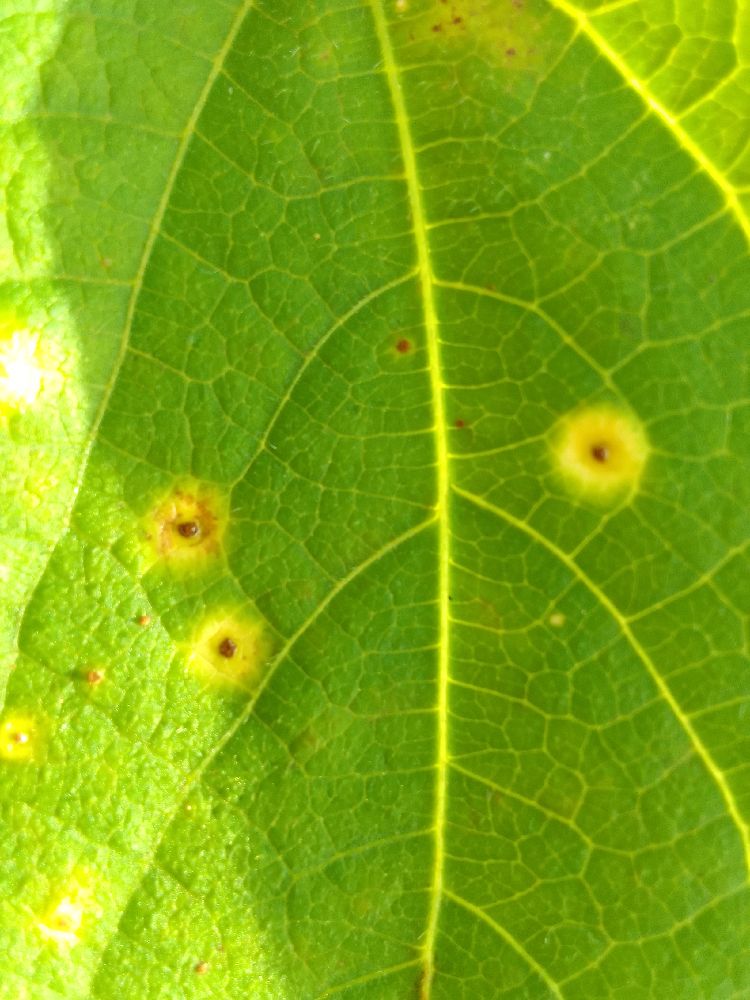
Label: rust